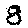
Label: 8